Aidan Roark

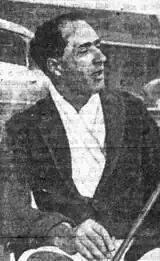
Roark, circa 1950

Aidan Roark (23 October 1905 – 27 March 1984) was an Irish 10-goal polo player. In Hollywood, he acted as a personal assistant to Darryl Francis Zanuck.